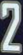
Number: 2